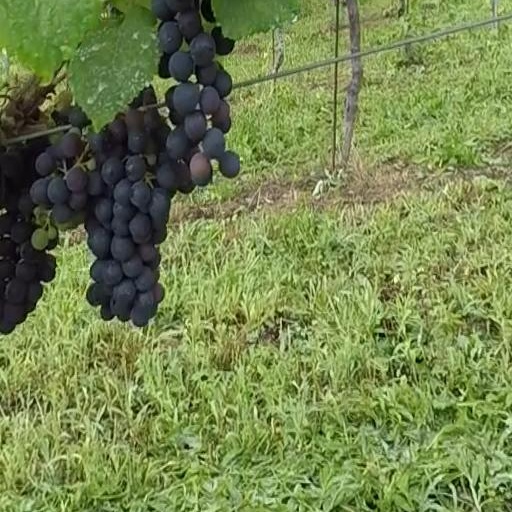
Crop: grape